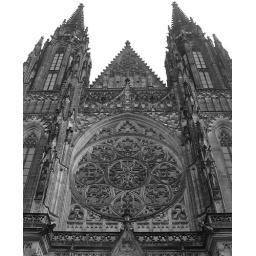
Put a girl in front of a gothic cathedral, and she'll gaze at the sky through her LCD screen...